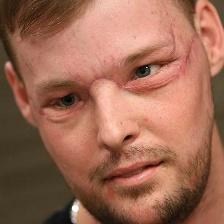
Label: faces